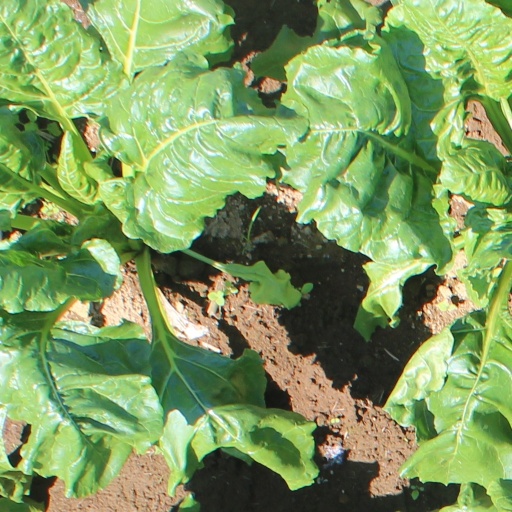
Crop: sugar beet